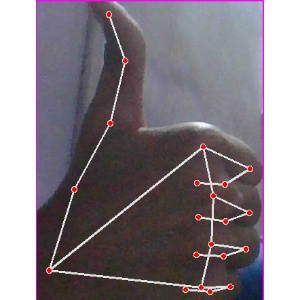
अक्षर: थ